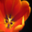
Label: tulip